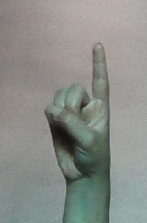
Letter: bb